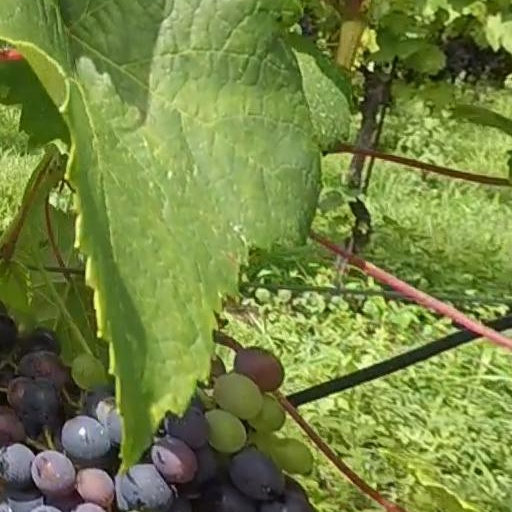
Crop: grape